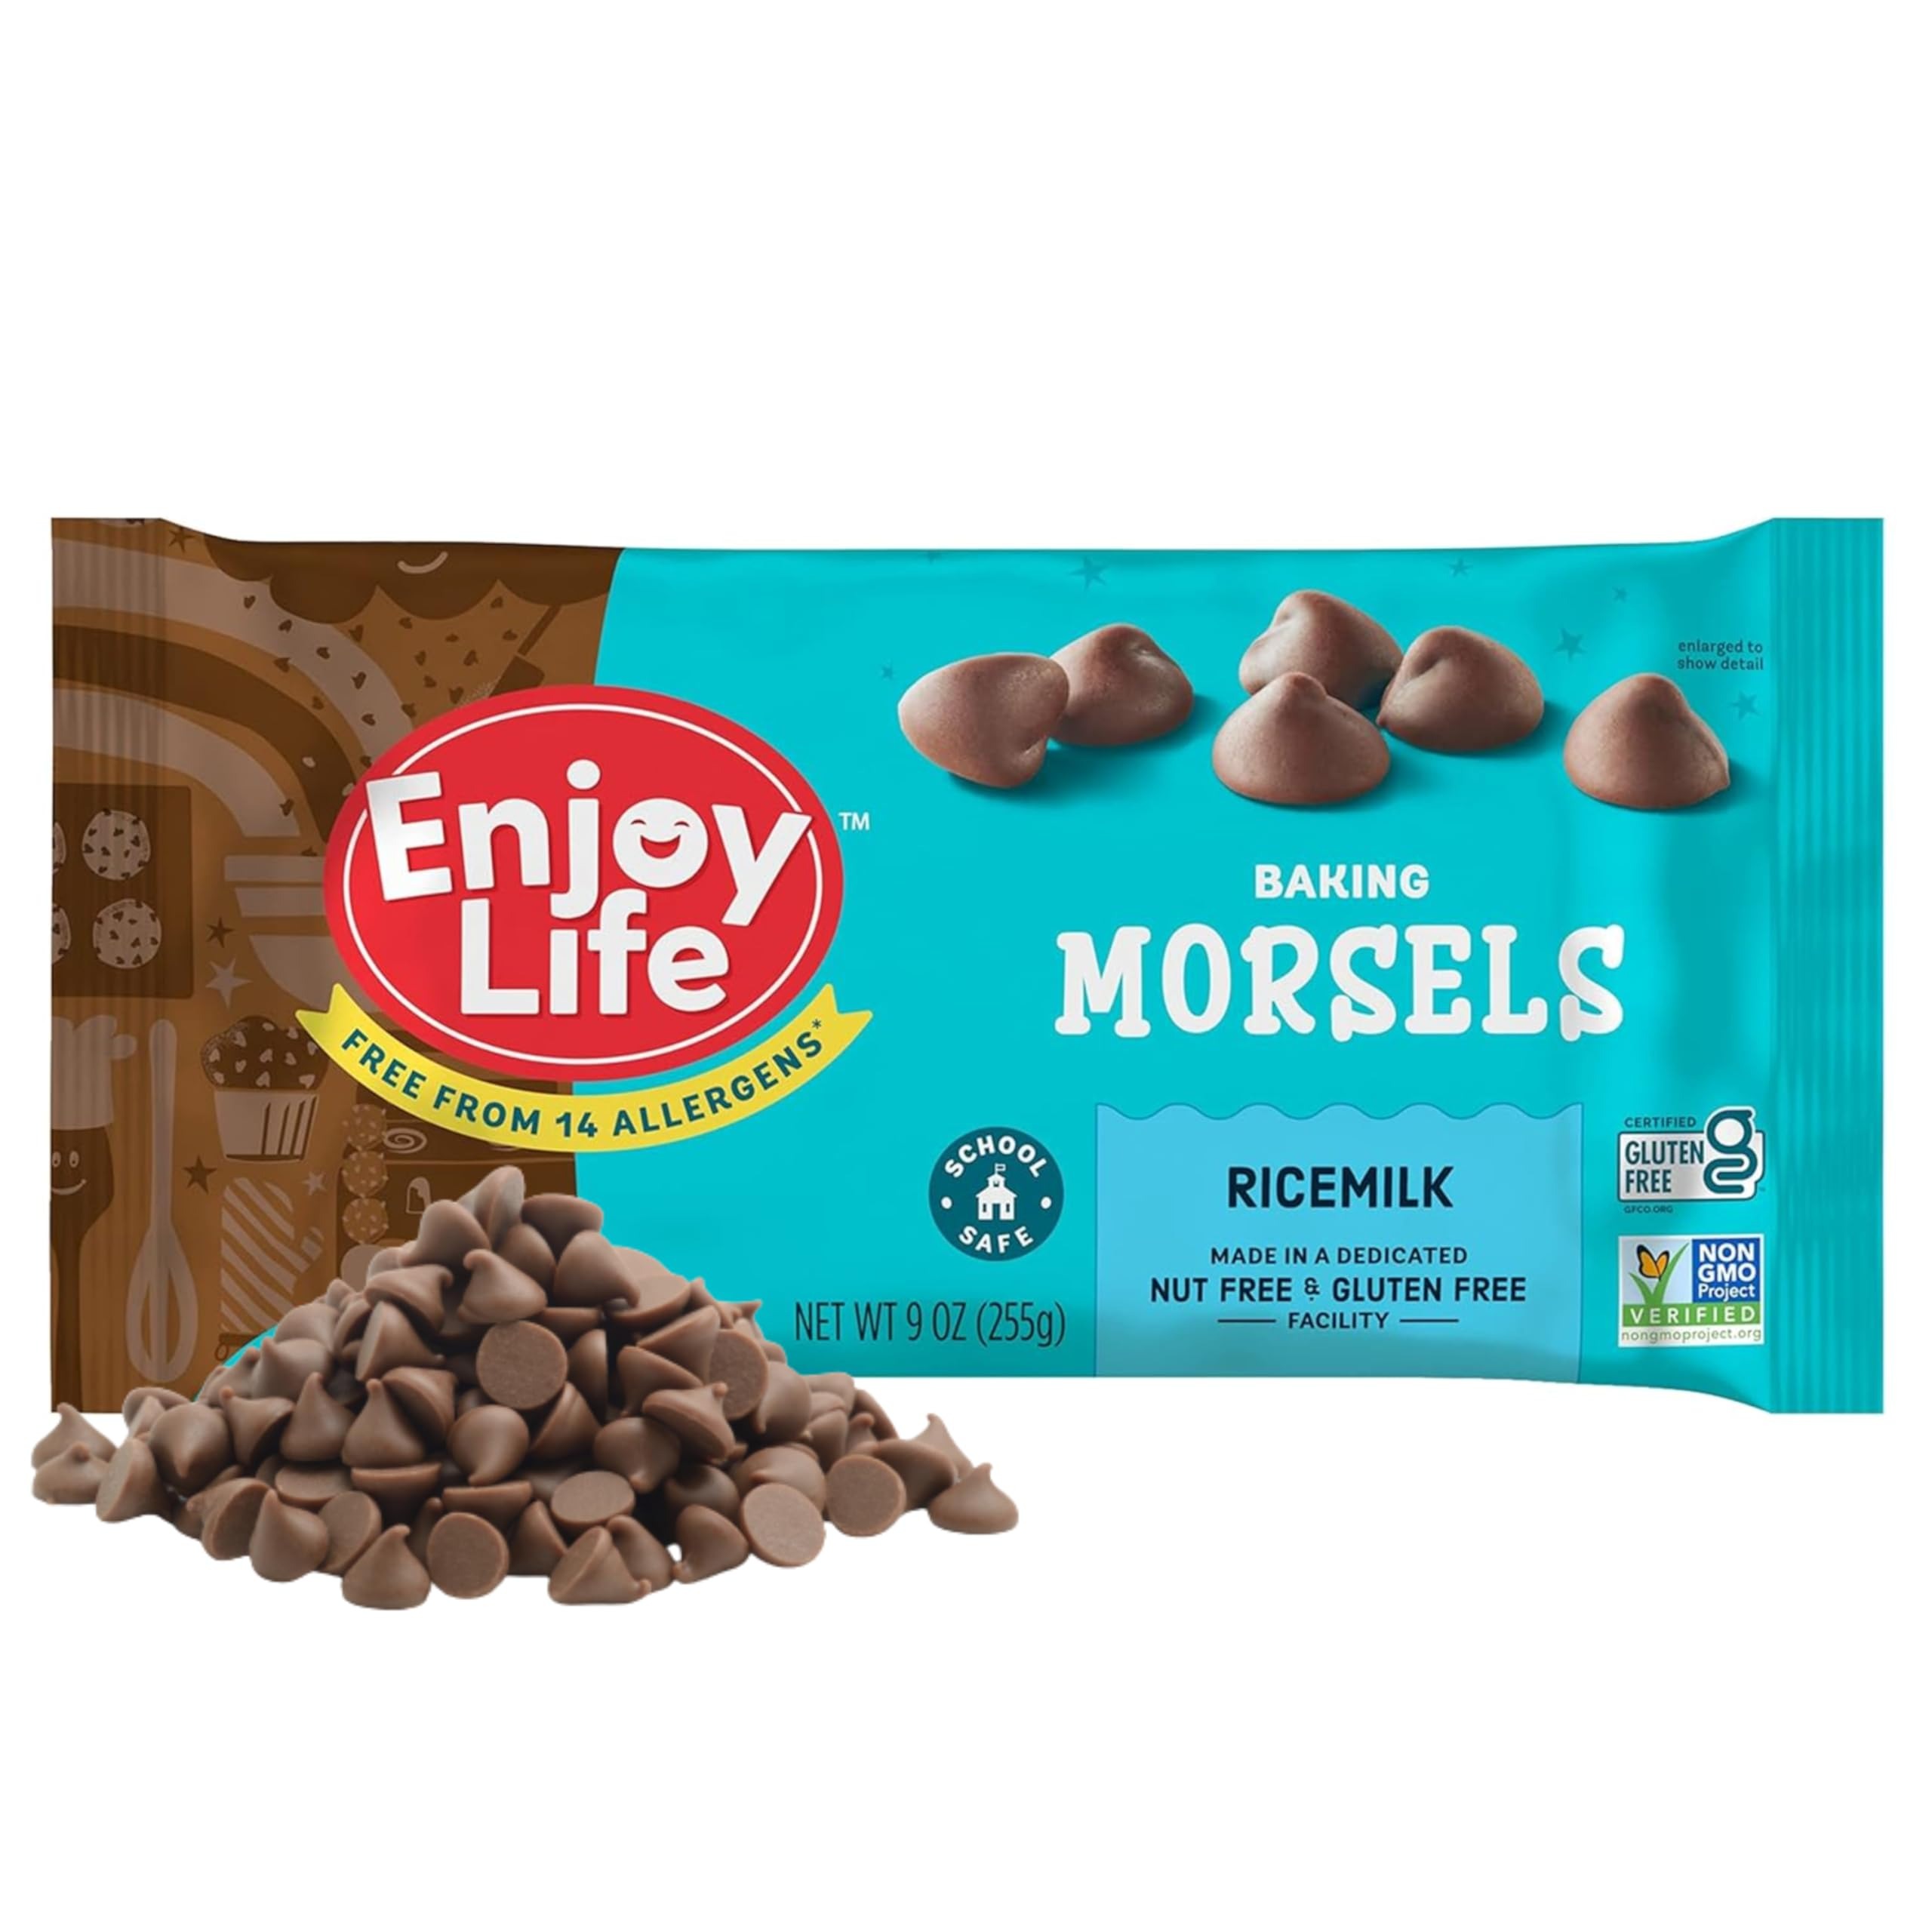
Item Name: Enjoy Life Ricemilk Baking Morsels, 9 oz Bag
Bullet Point 1: One 9 oz bag of Enjoy Life Ricemilk Baking Chocolate Morsels
Bullet Point 2: Enjoy Life Ricemilk Baking Chocolate is made in a dedicated nut-free and gluten-free facility, making them safe for school snacks
Bullet Point 3: Milk chocolate flavored baking chocolate chips that are perfect for melting, treating yourself, or as bakers chocolate for making delicious snacks, desserts or breakfast additions
Bullet Point 4: These dairy free chocolate chips are free from 14 common allergens, including wheat, peanuts, tree nuts, dairy, soy, and egg
Bullet Point 5: Certified gluten-free and Non-GMO Project Verified baking chips are also vegan and kosher for a worry-free snack
Bullet Point 6: Not just for food sensitivities, Enjoy Life chocolate chips are safe enough to share, good enough not to
Bullet Point 7: All Enjoy Life products are certified gluten free, and are also wheat free, peanut free, tree nut free, dairy free, casein free, soy free, egg free, sesame free, mustard free, lupin free, added sulfites free, fish free, shellfish free, and crustacean free
Value: 9.0
Unit: Ounce

Price: 7.515